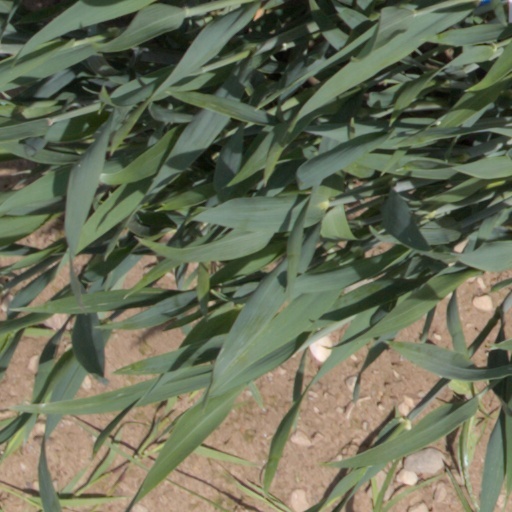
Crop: wheat